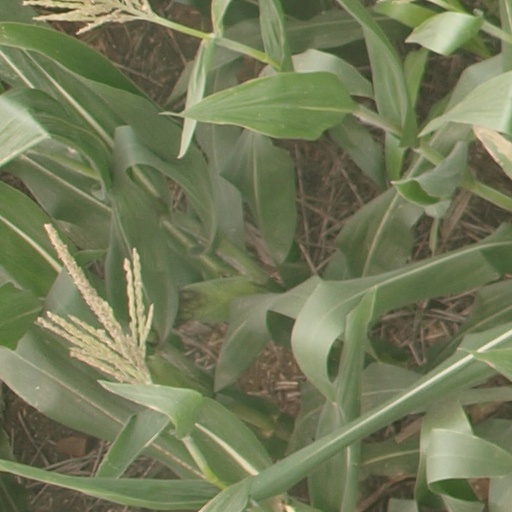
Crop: maize; corn